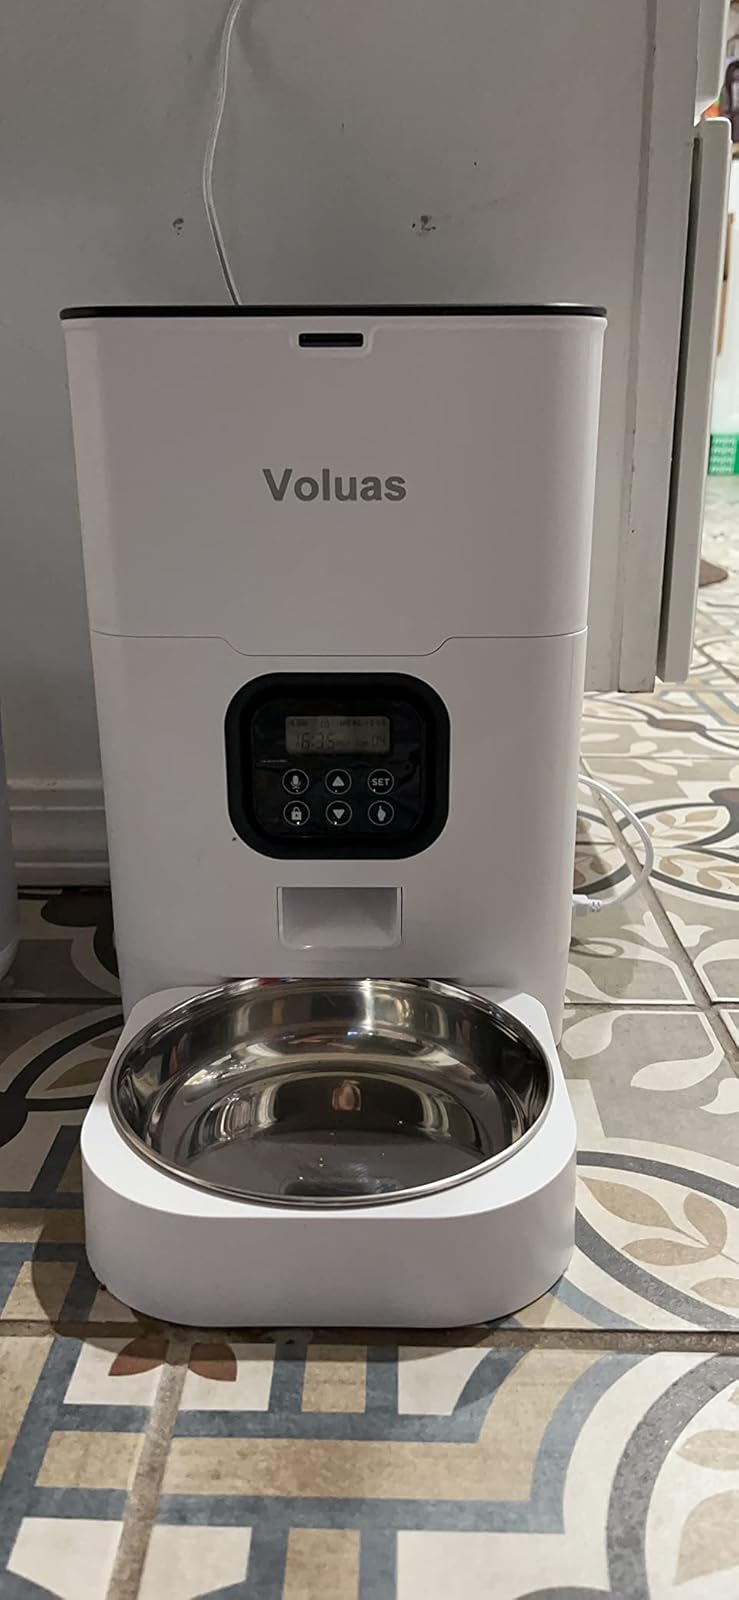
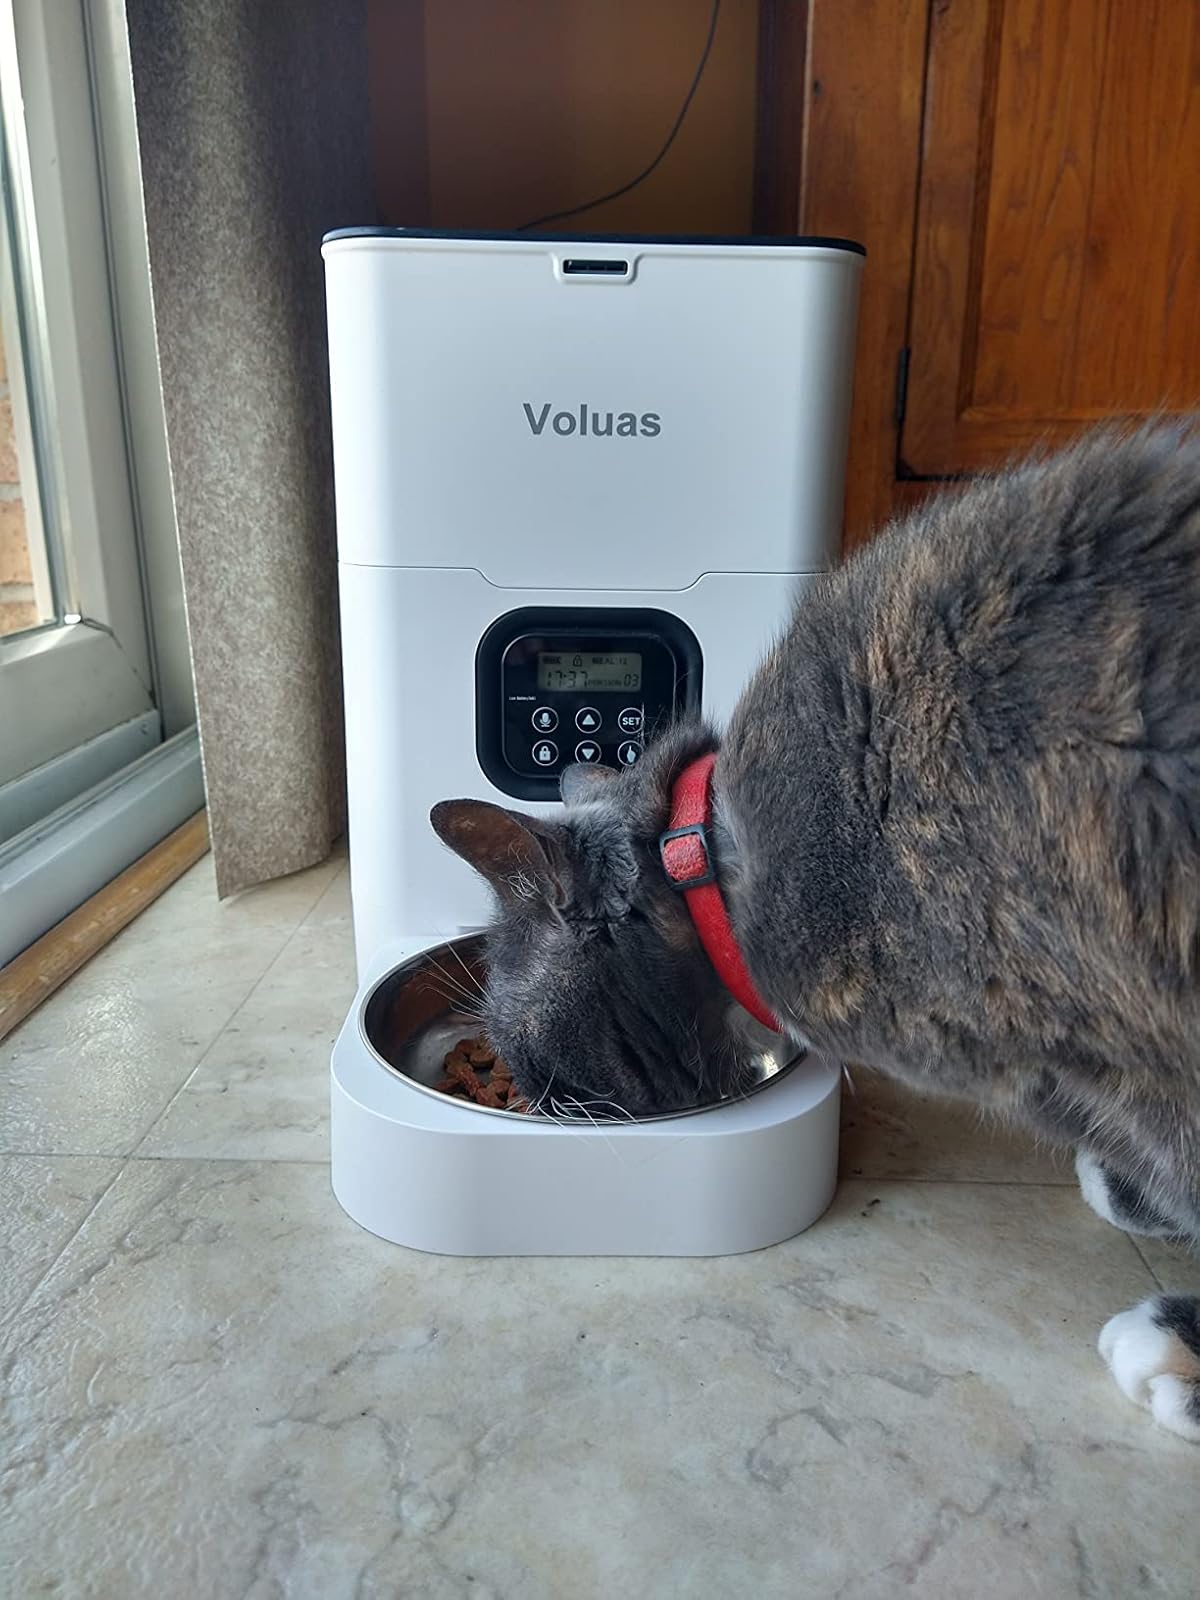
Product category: items_feeder
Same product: yes